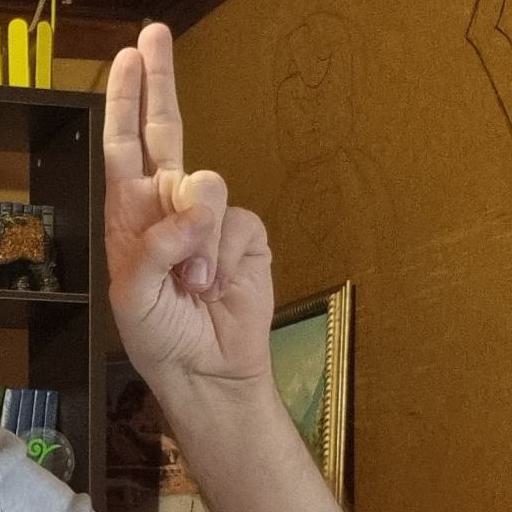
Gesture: two_up